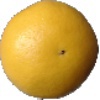
Label: white_grapefruit